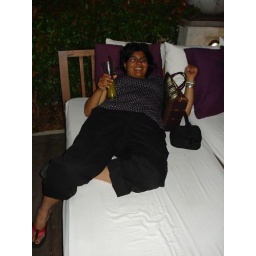
amitha on the bar bed in bangkok